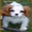
Label: dog